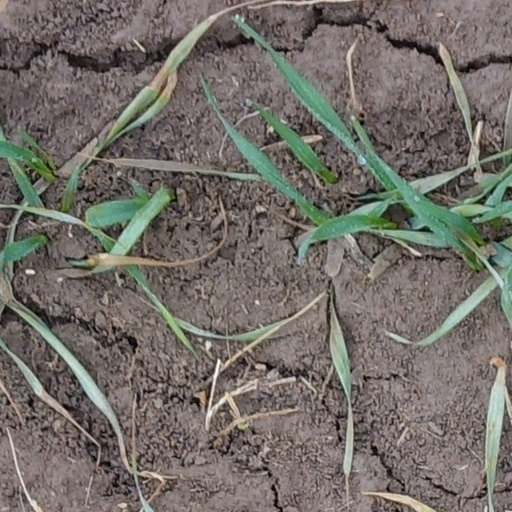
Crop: wheat